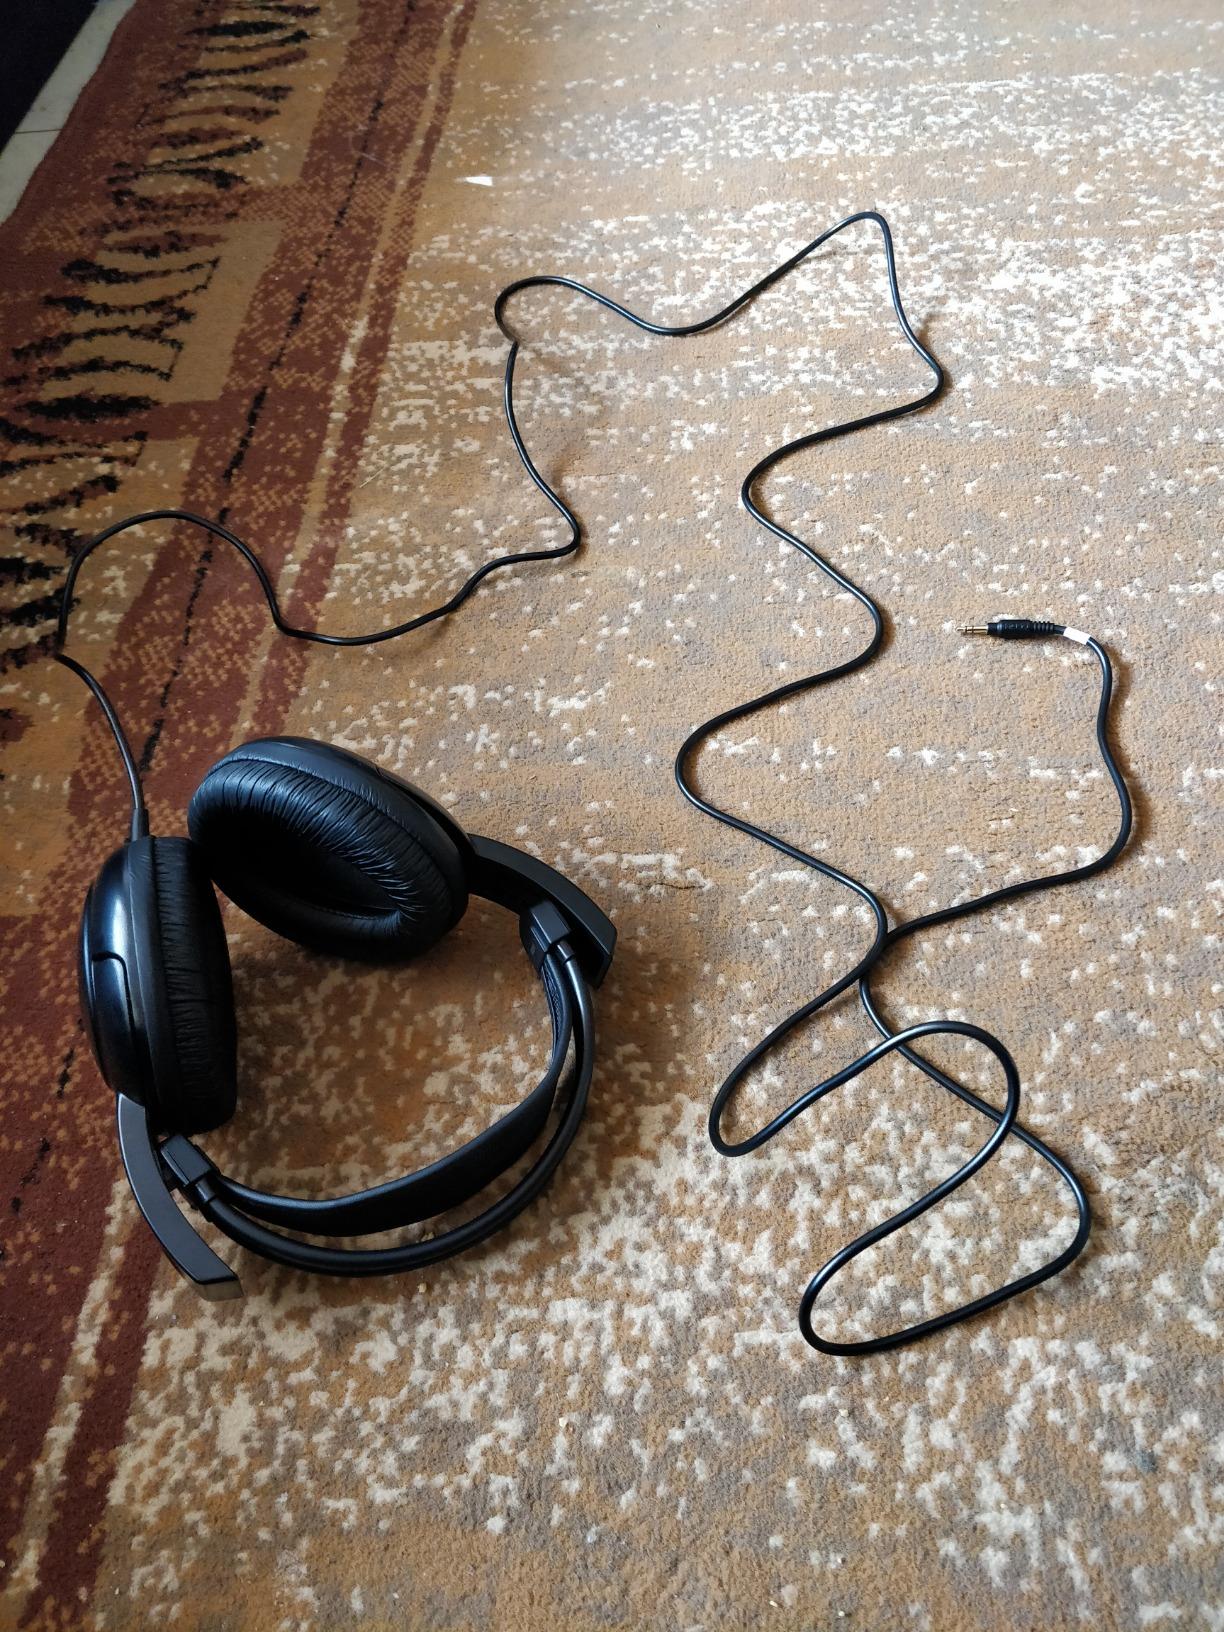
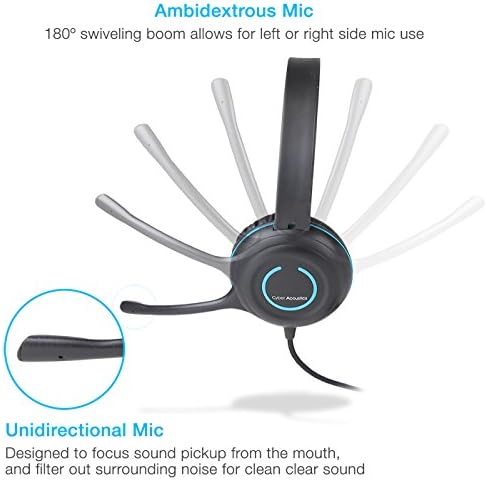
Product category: headphones
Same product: no